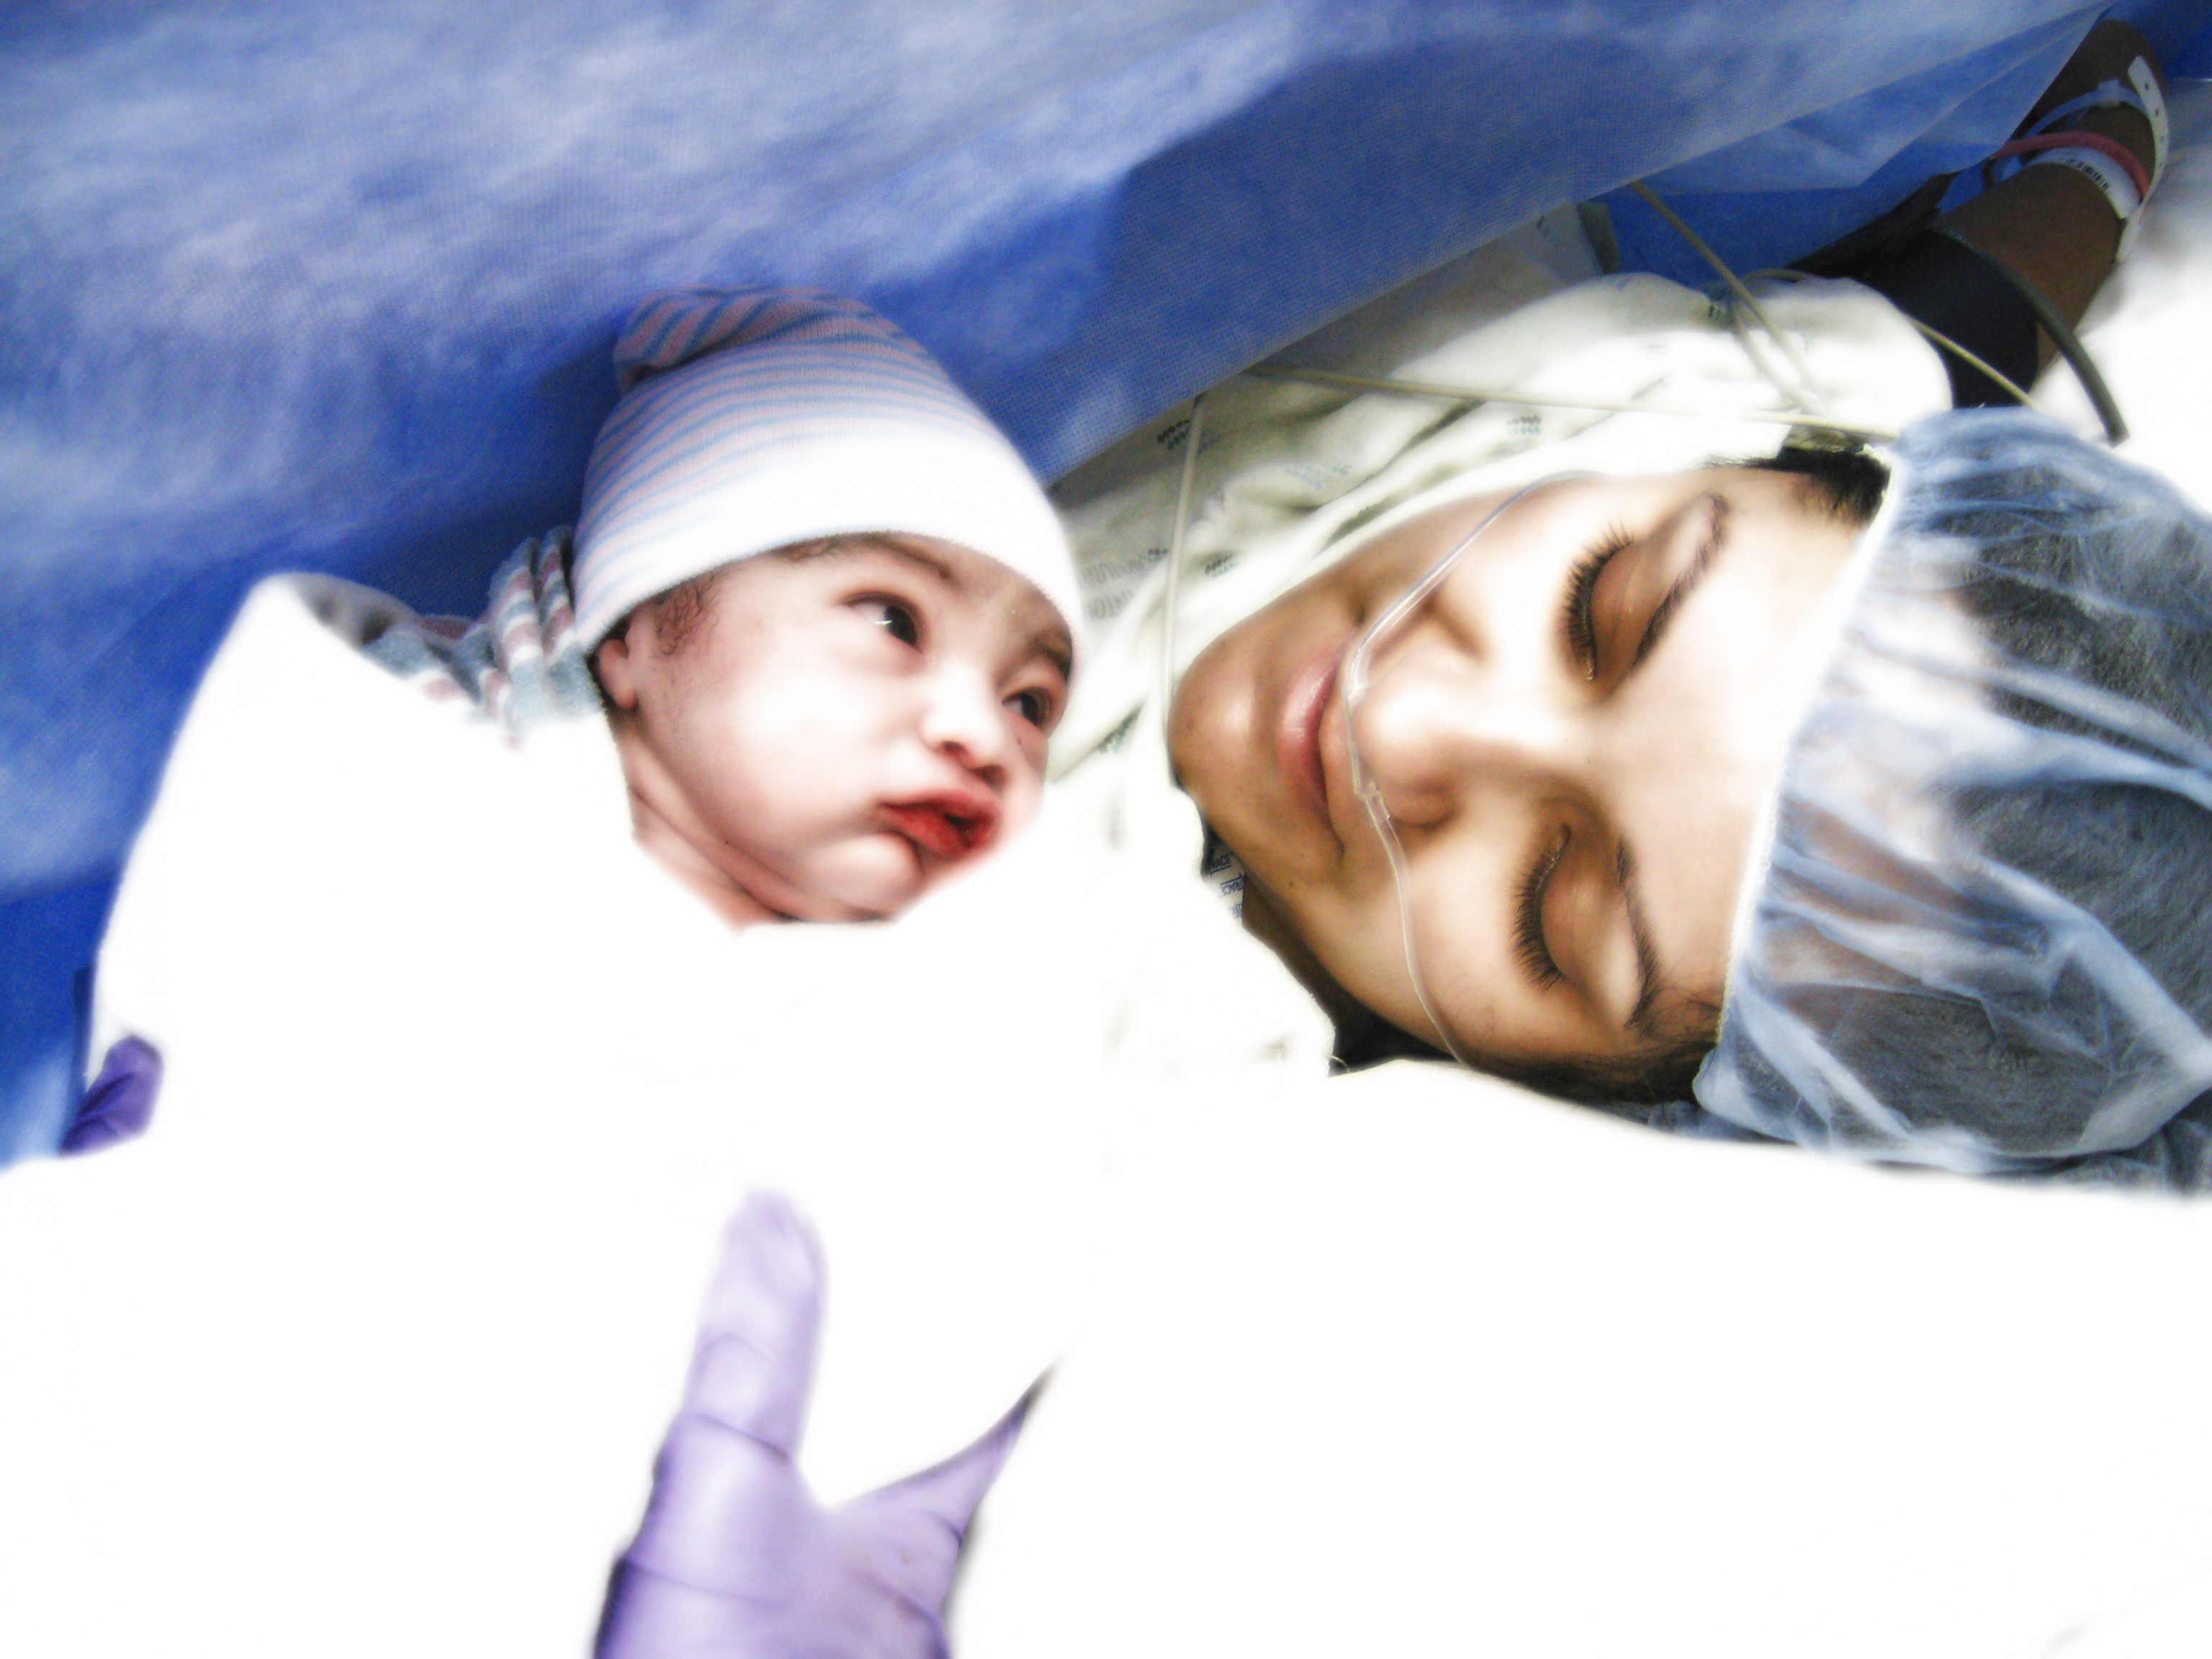
hand, man, person, girl, father, child, baby, mom, dad, eyes, creativecommons, mother, newborn, look, hospital, beautiful, first, mixed, racial, bi, sense